Valencia (1927 film)

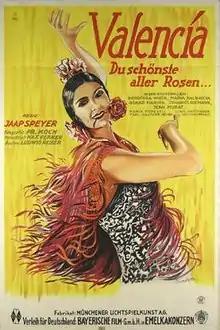

Valencia is a 1927 German silent film directed by Jaap Speyer and starring , Dorothea Wieck, and Oskar Marion. It was made at the Emelka Studios in Munich.